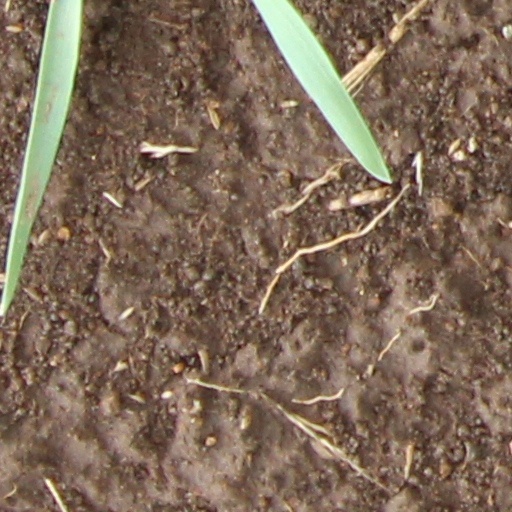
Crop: wheat